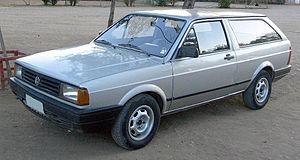
Le groupe Volkswagen a depuis les années 1970, développé une série de plateformes partagés par ces diverses marques.
La Gol est une automobile, de la gamme dite compacte, de la marque allemande Volkswagen fabriquée au Brésil et destinée au marché de l'Amérique latine. La Gol est déclinée en plusieurs versions : Parati, Saveiro ou Voyage. La version vendue au Mexique porte le nom de Pointer.